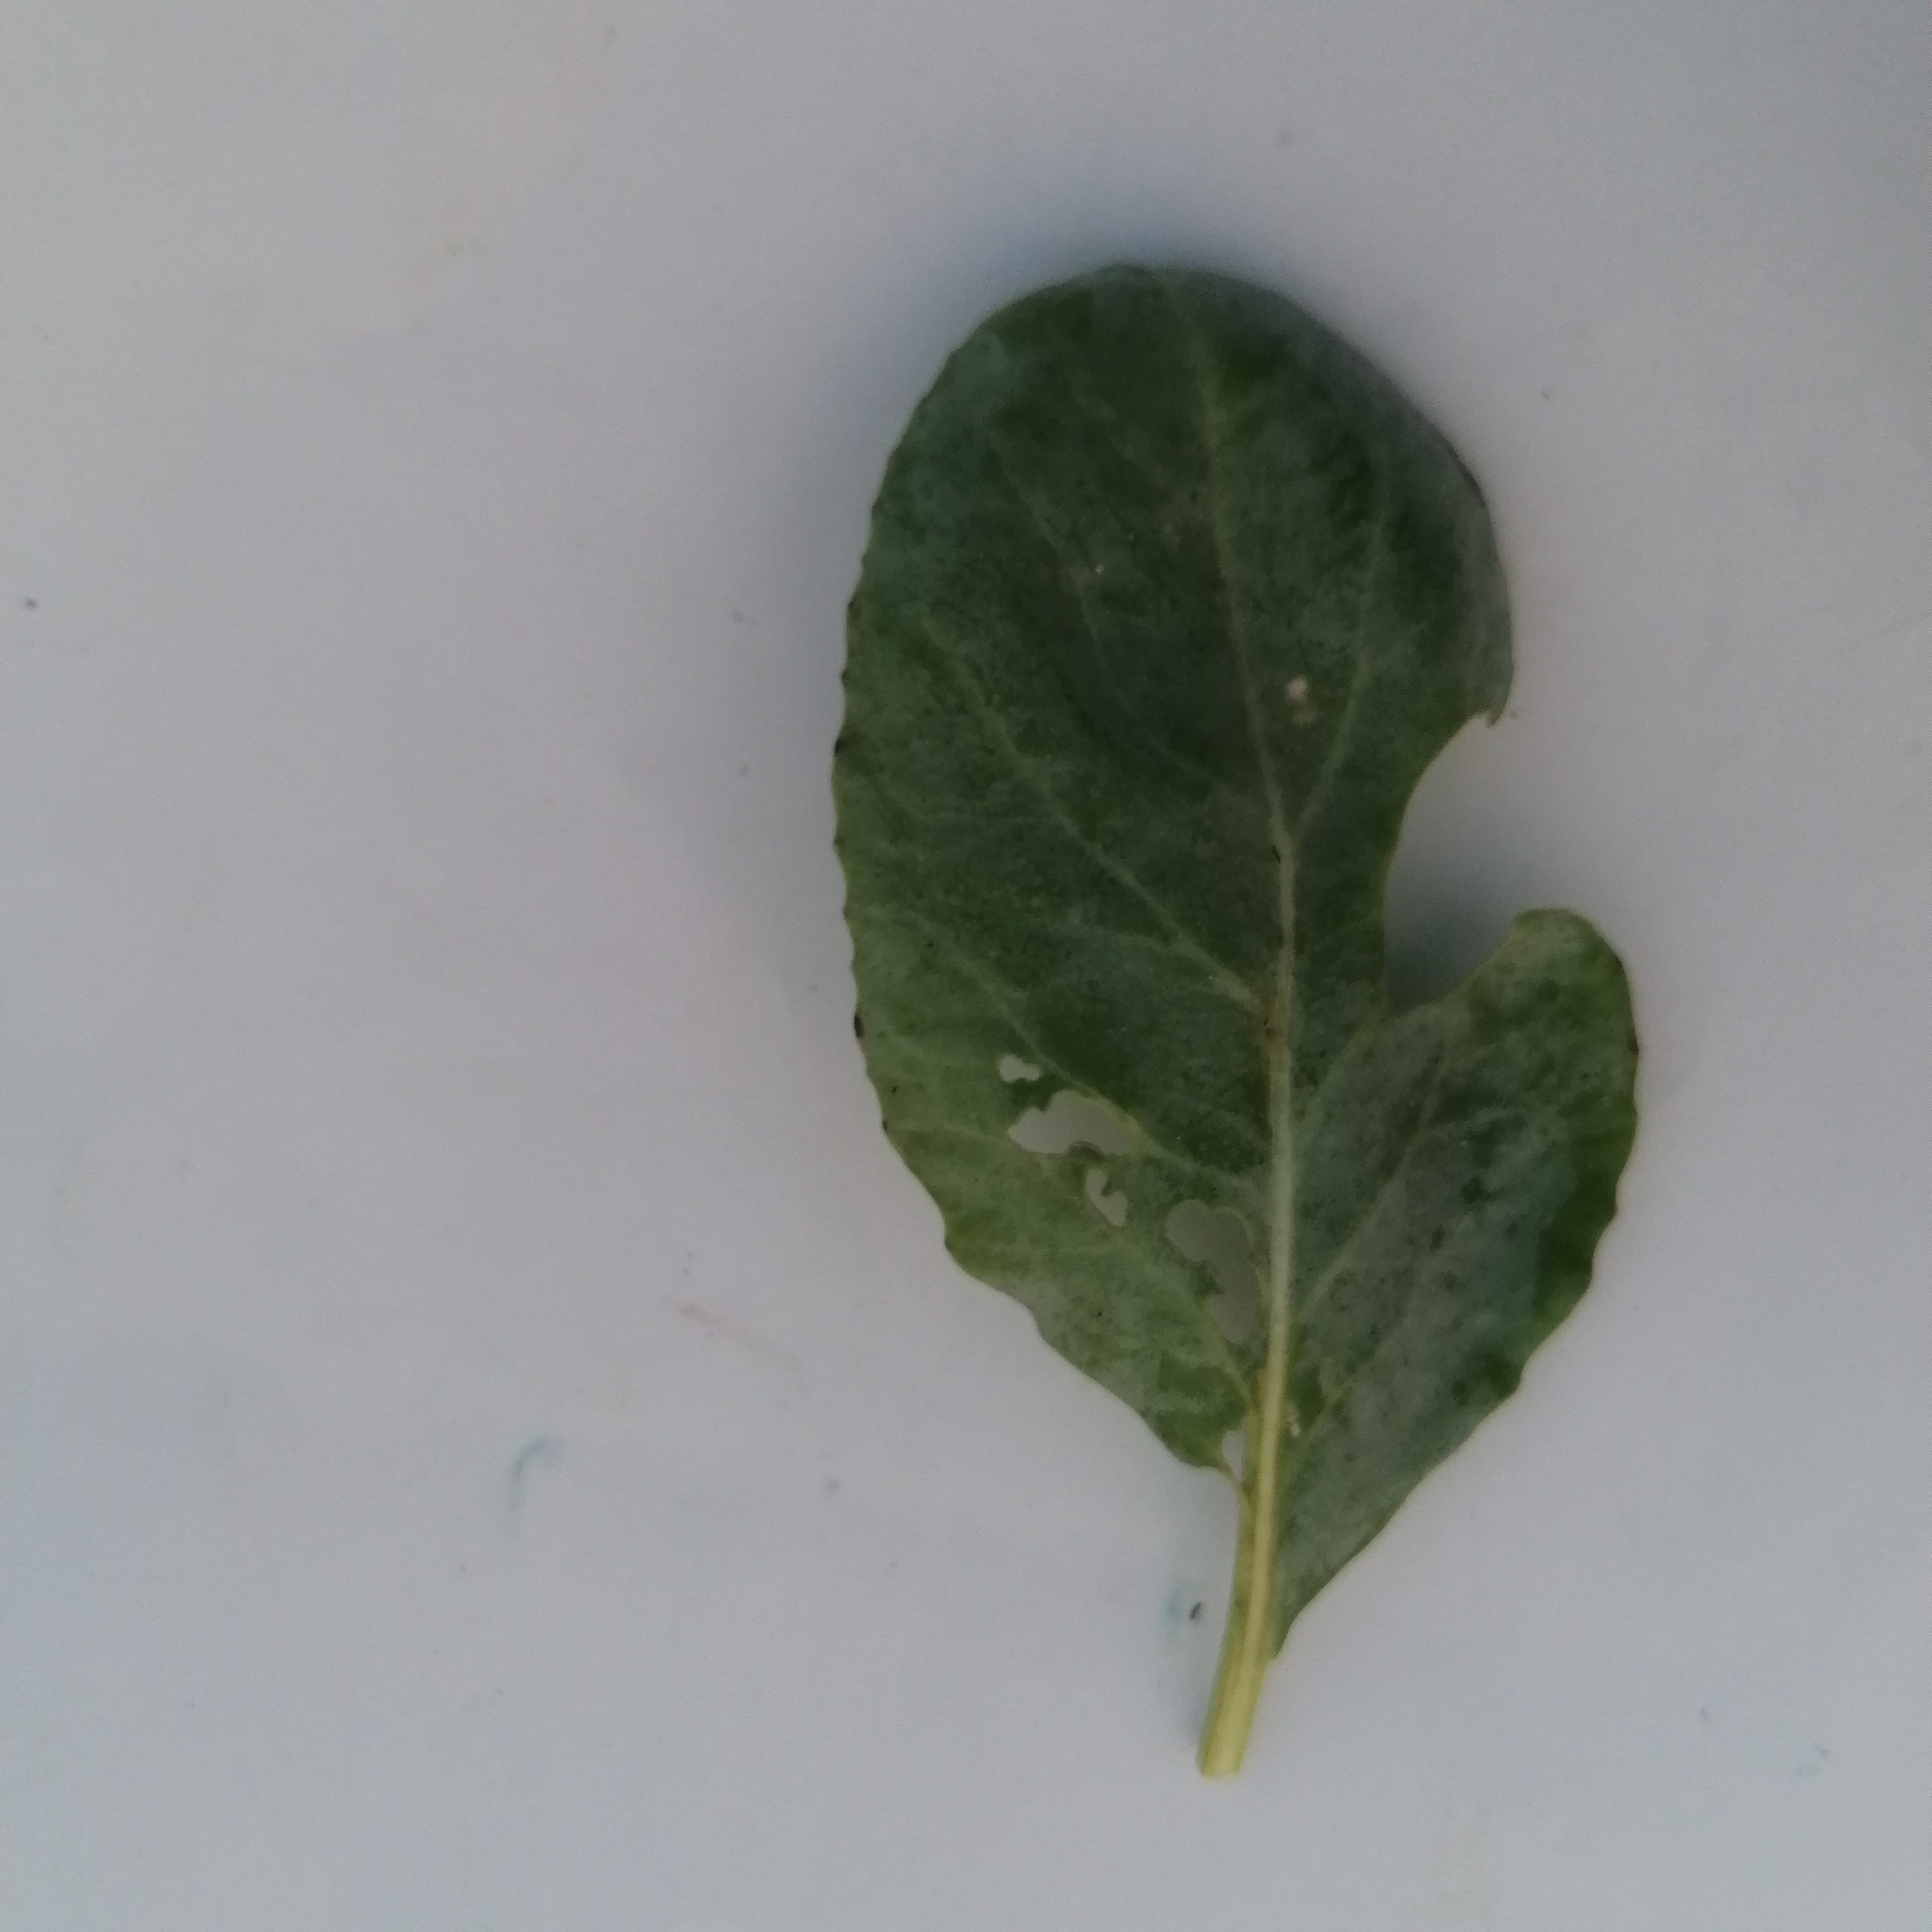
Label: Insect Hole